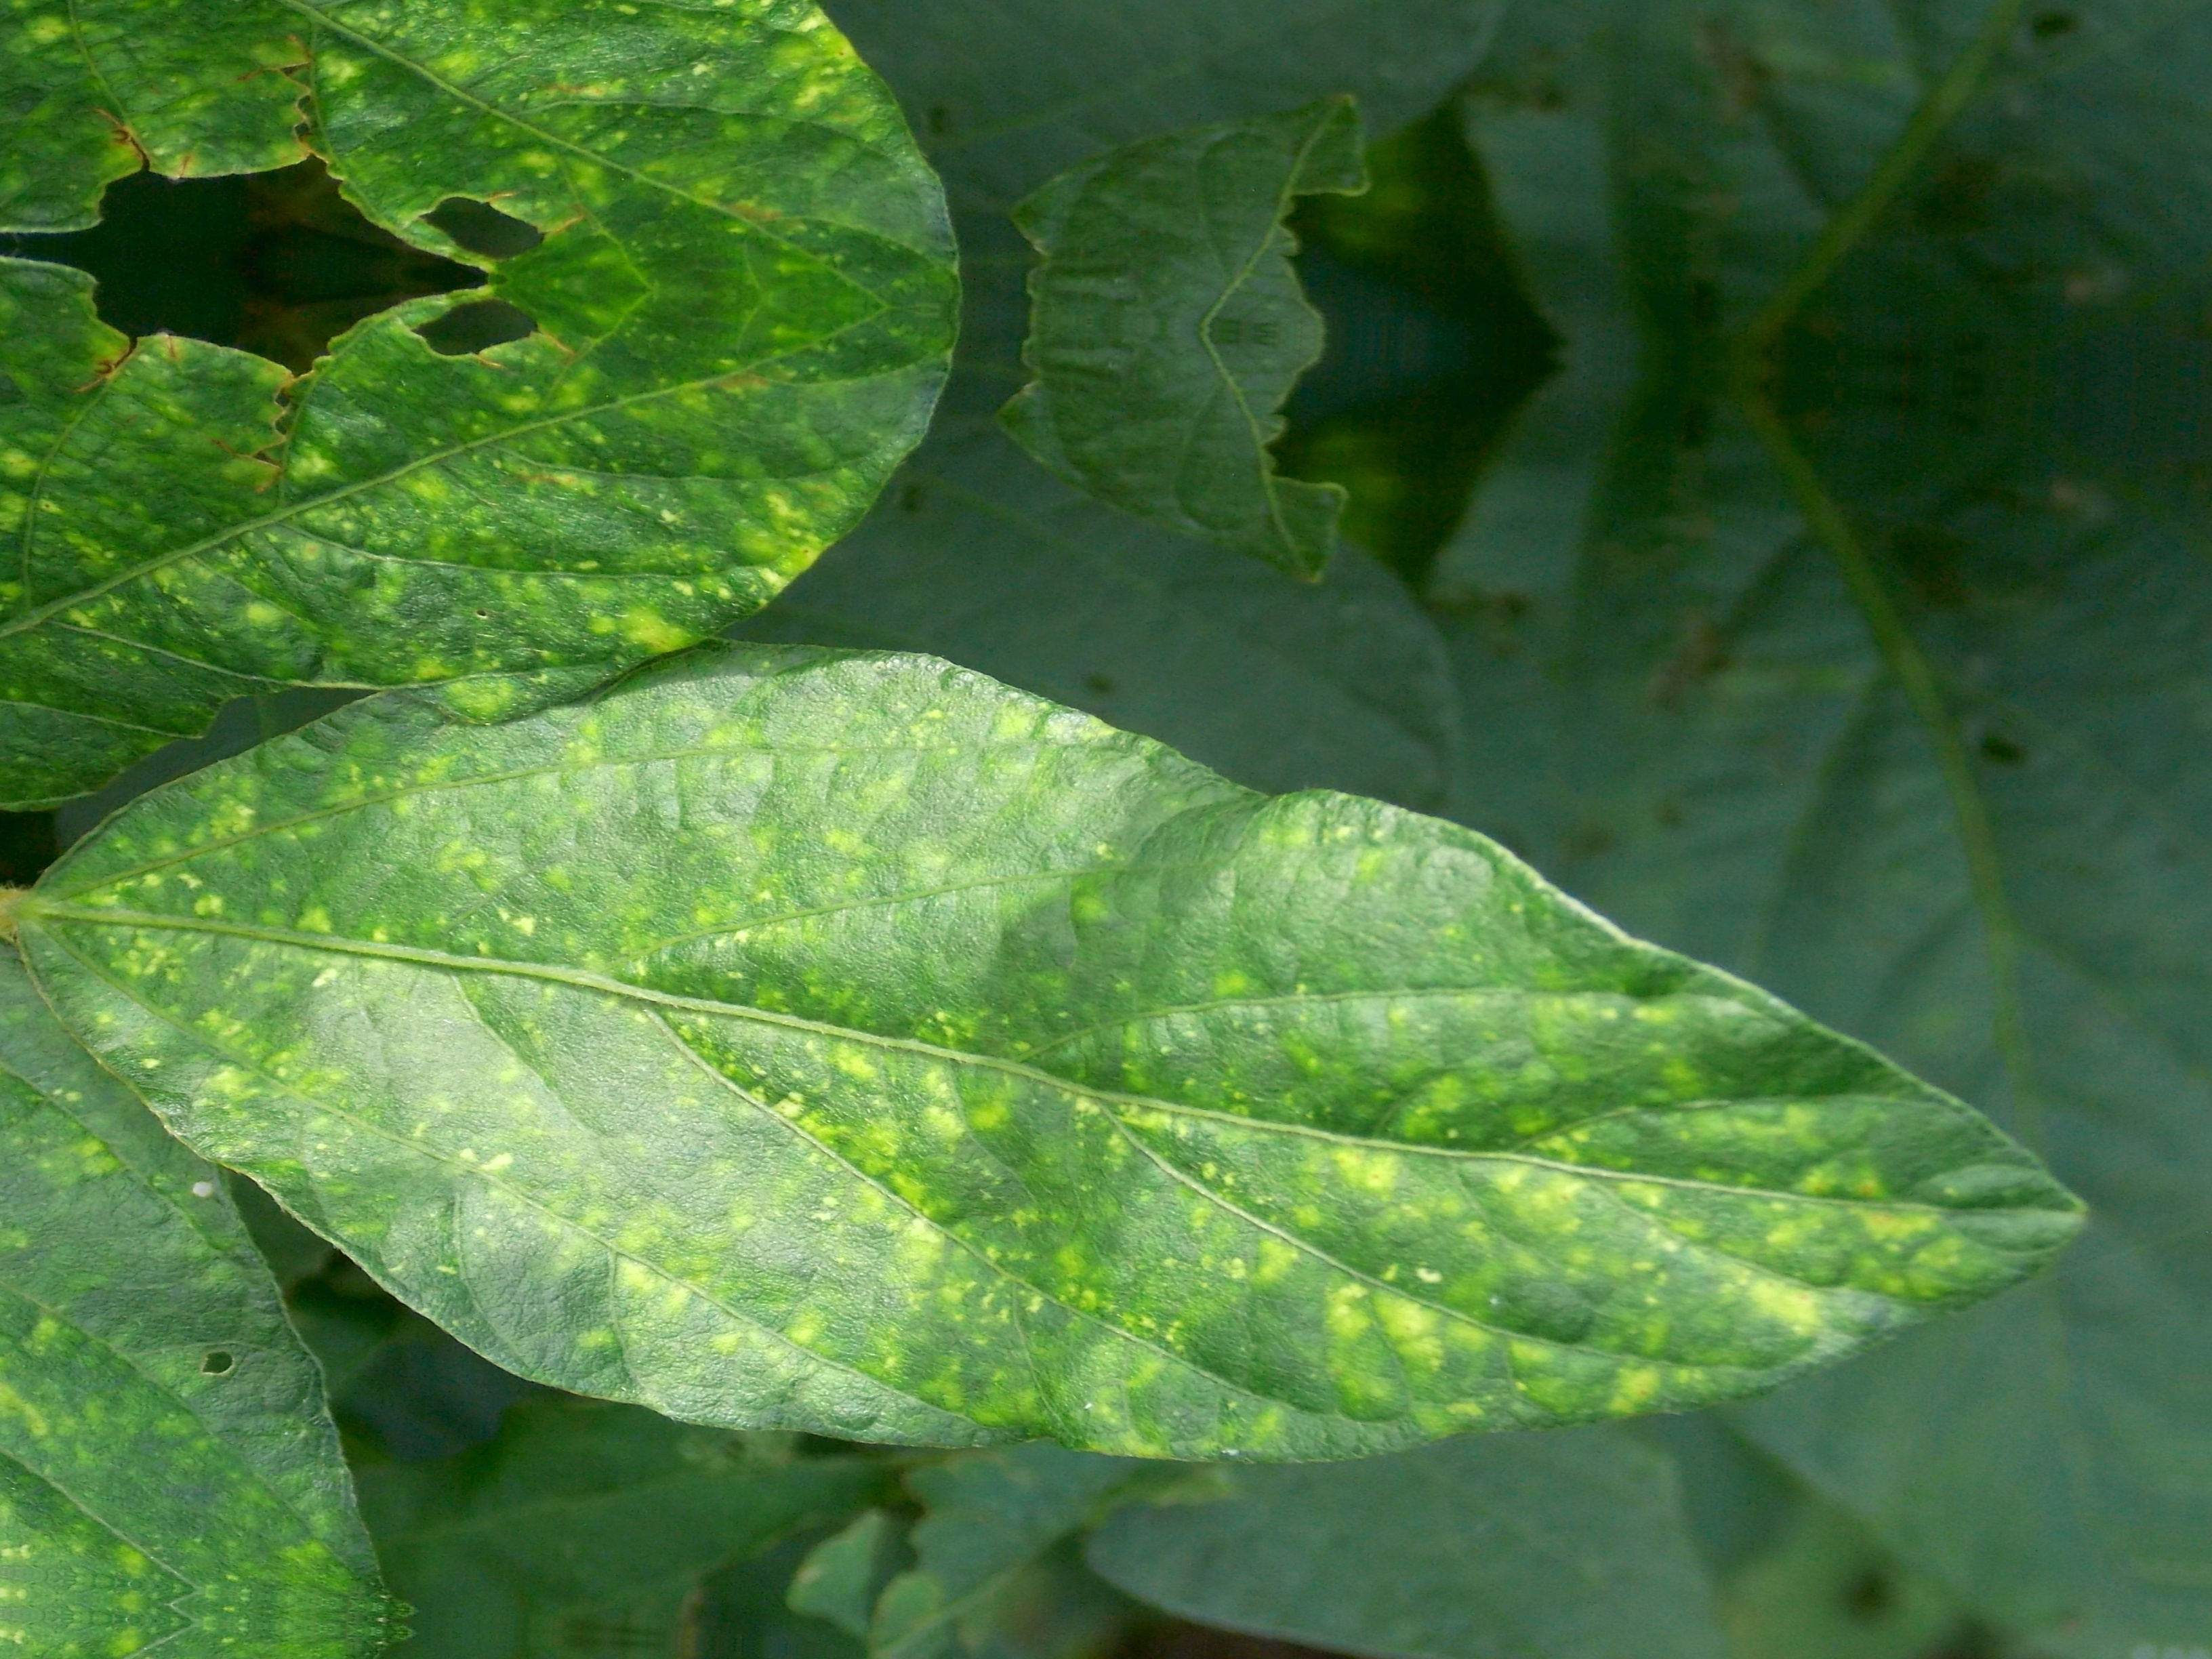
Label: Disease